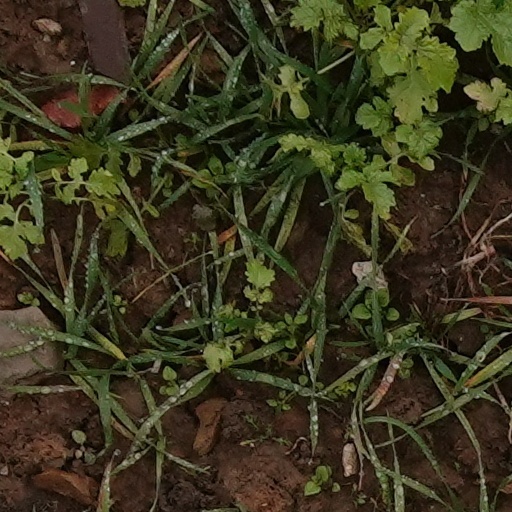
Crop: wheat